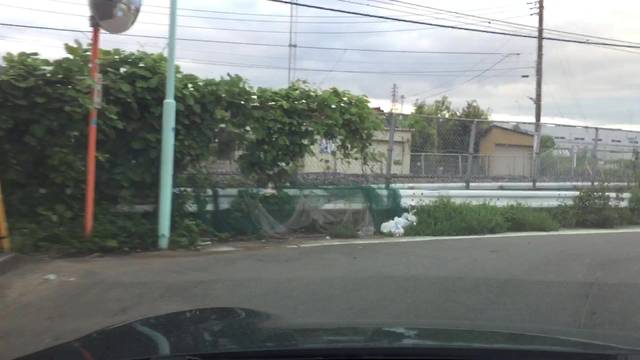
Region: Japan
Coordinates: 35.929, 139.597